Atgeir

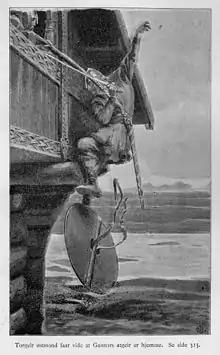
Gunnar Hámundarson defends his house with an atgeir in "Njáls saga".

An atgeir was a type of polearm in use in Viking Age Scandinavia and Norse colonies in the British Isles and Iceland. The word "atgeirr" is older than the Viking Age, and cognates can be found in Old English and other Germanic dialects ("atiger, setgare, aizger"), deriving from the Germanic root "gar", and is related to the Old Norse "geirr", meaning spear.